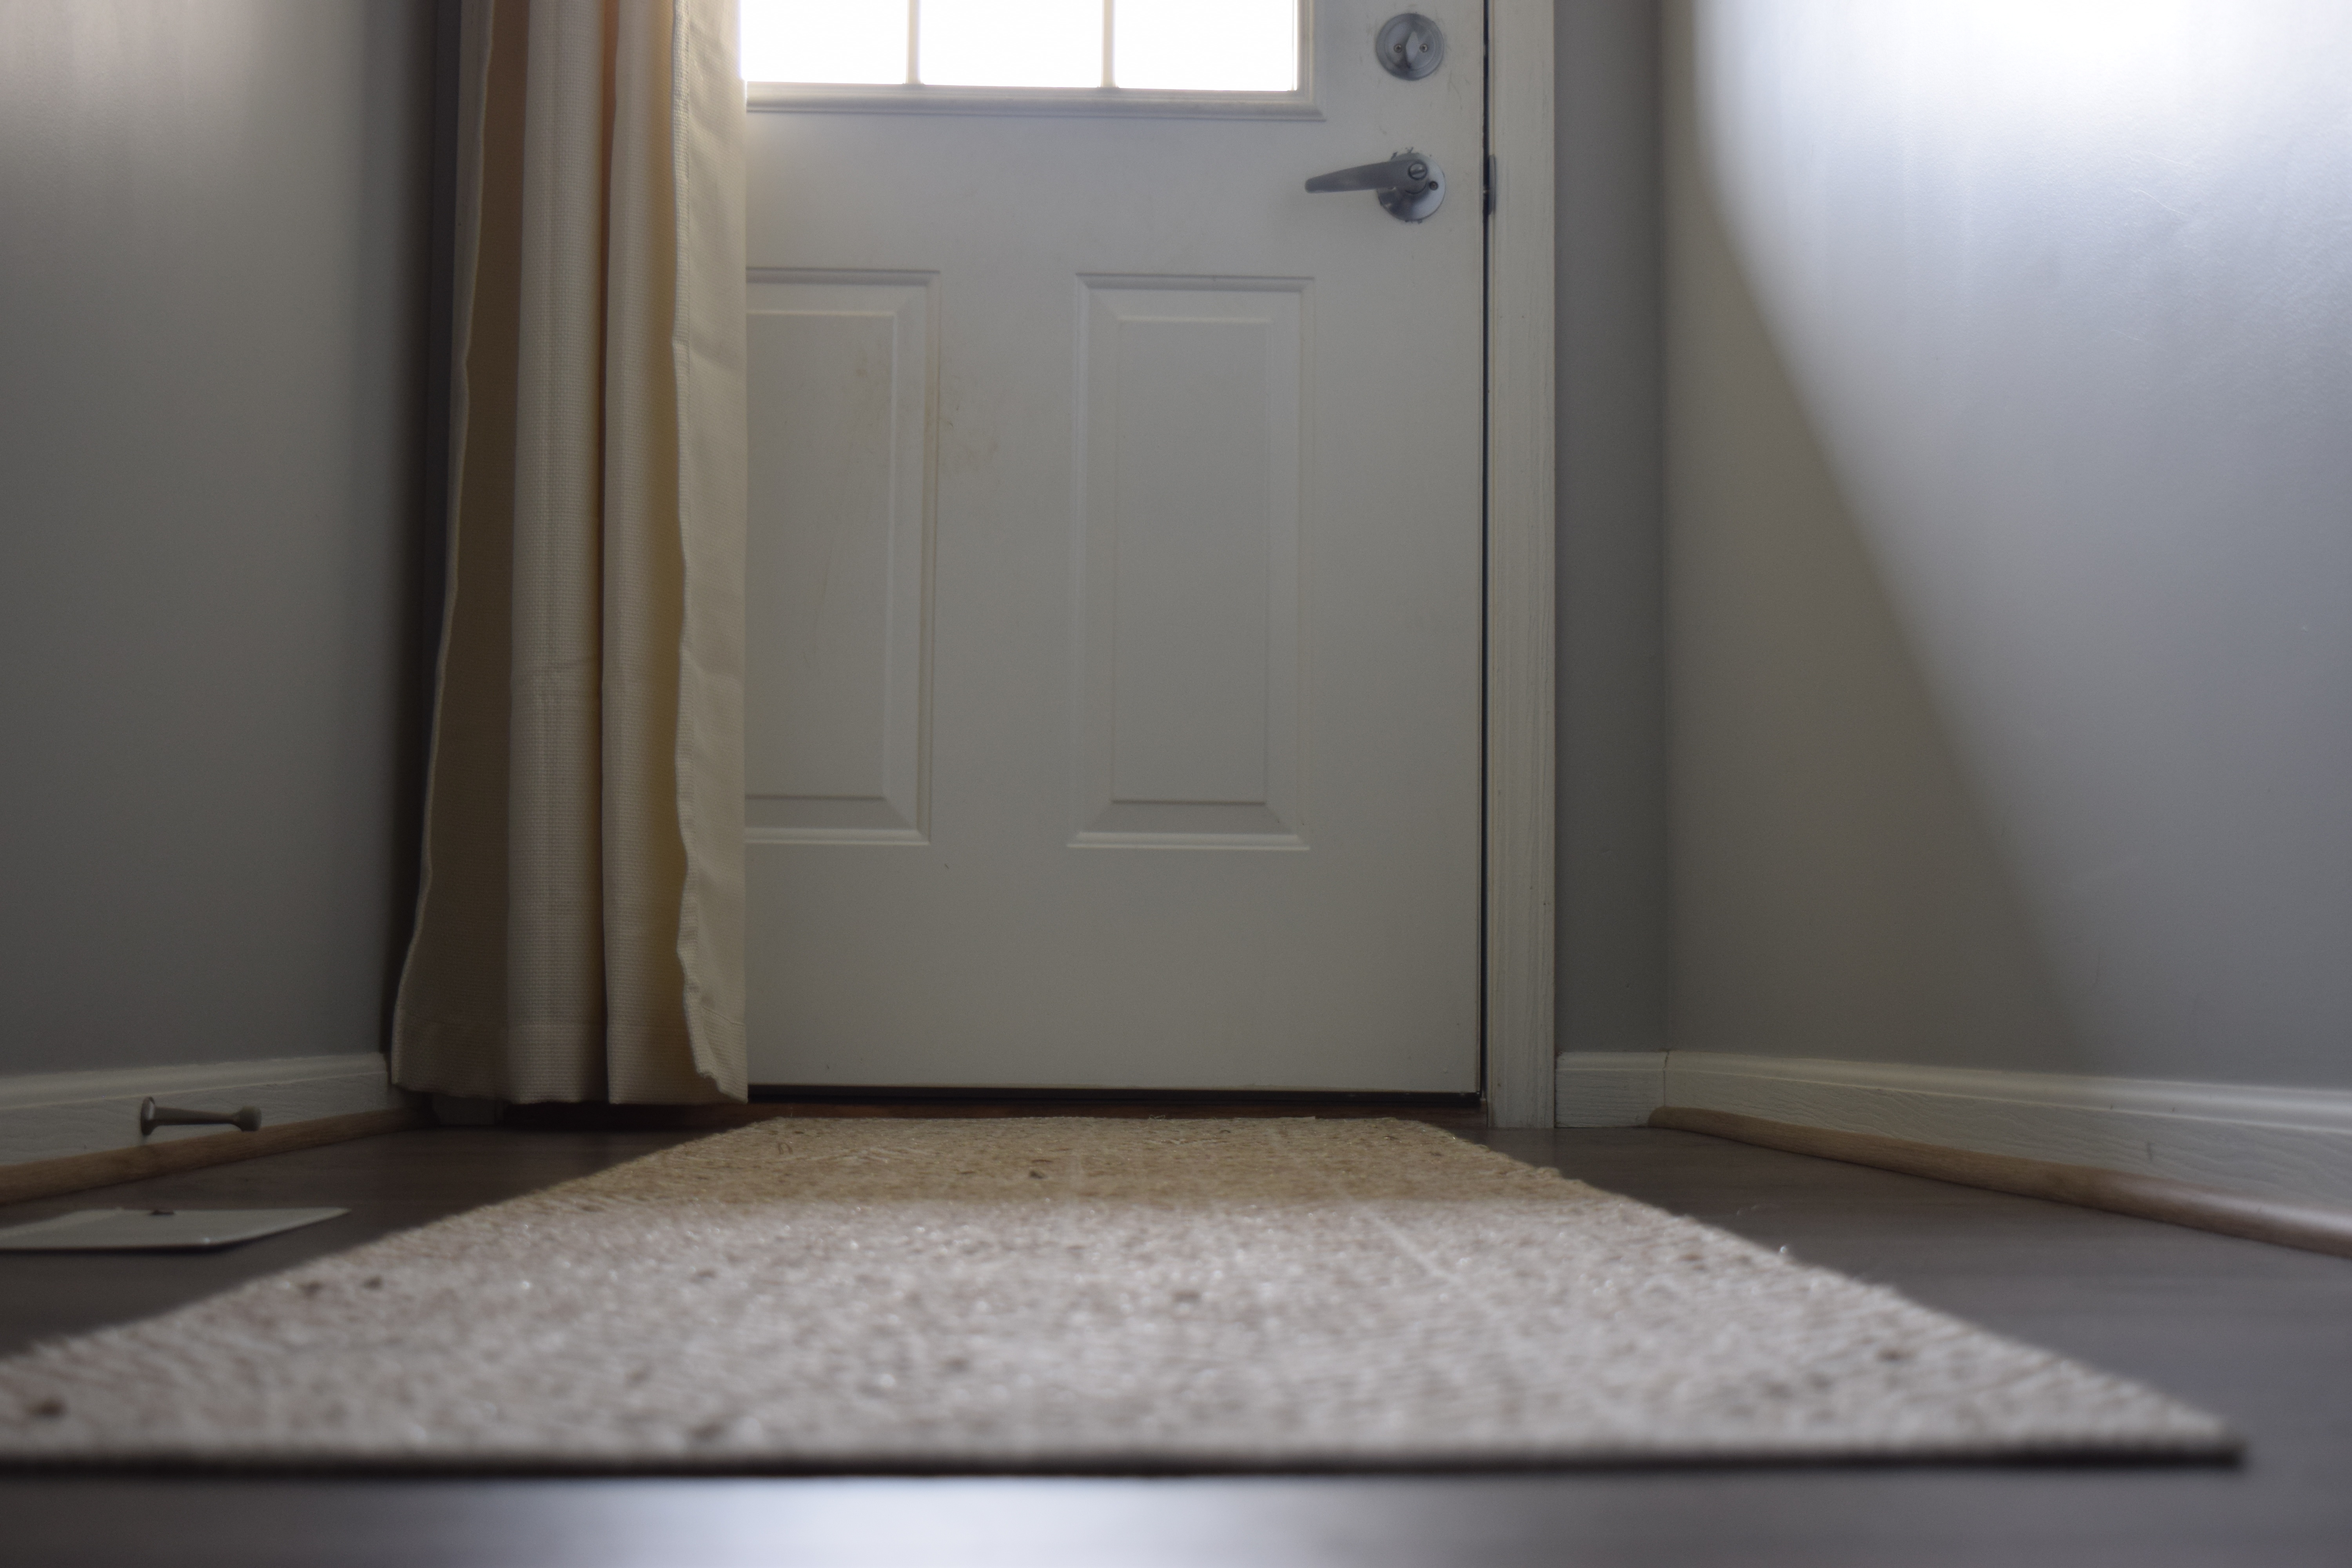
floor, home, property, furniture, room, door, flooring